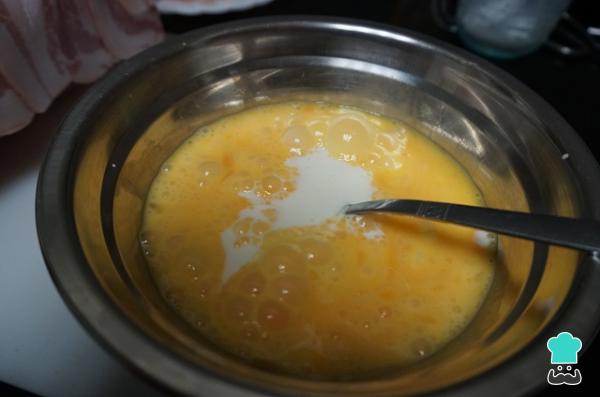
En un bol, ponemos los huevos batidos y la nata, y lo batimos todo bien.